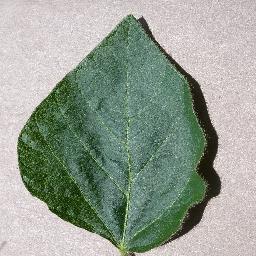
Label: Soybean___healthy